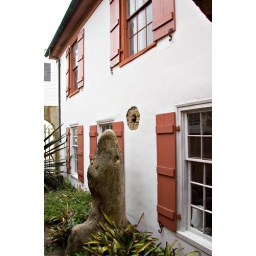
canon ball in wall of Tovar house